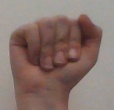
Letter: saad